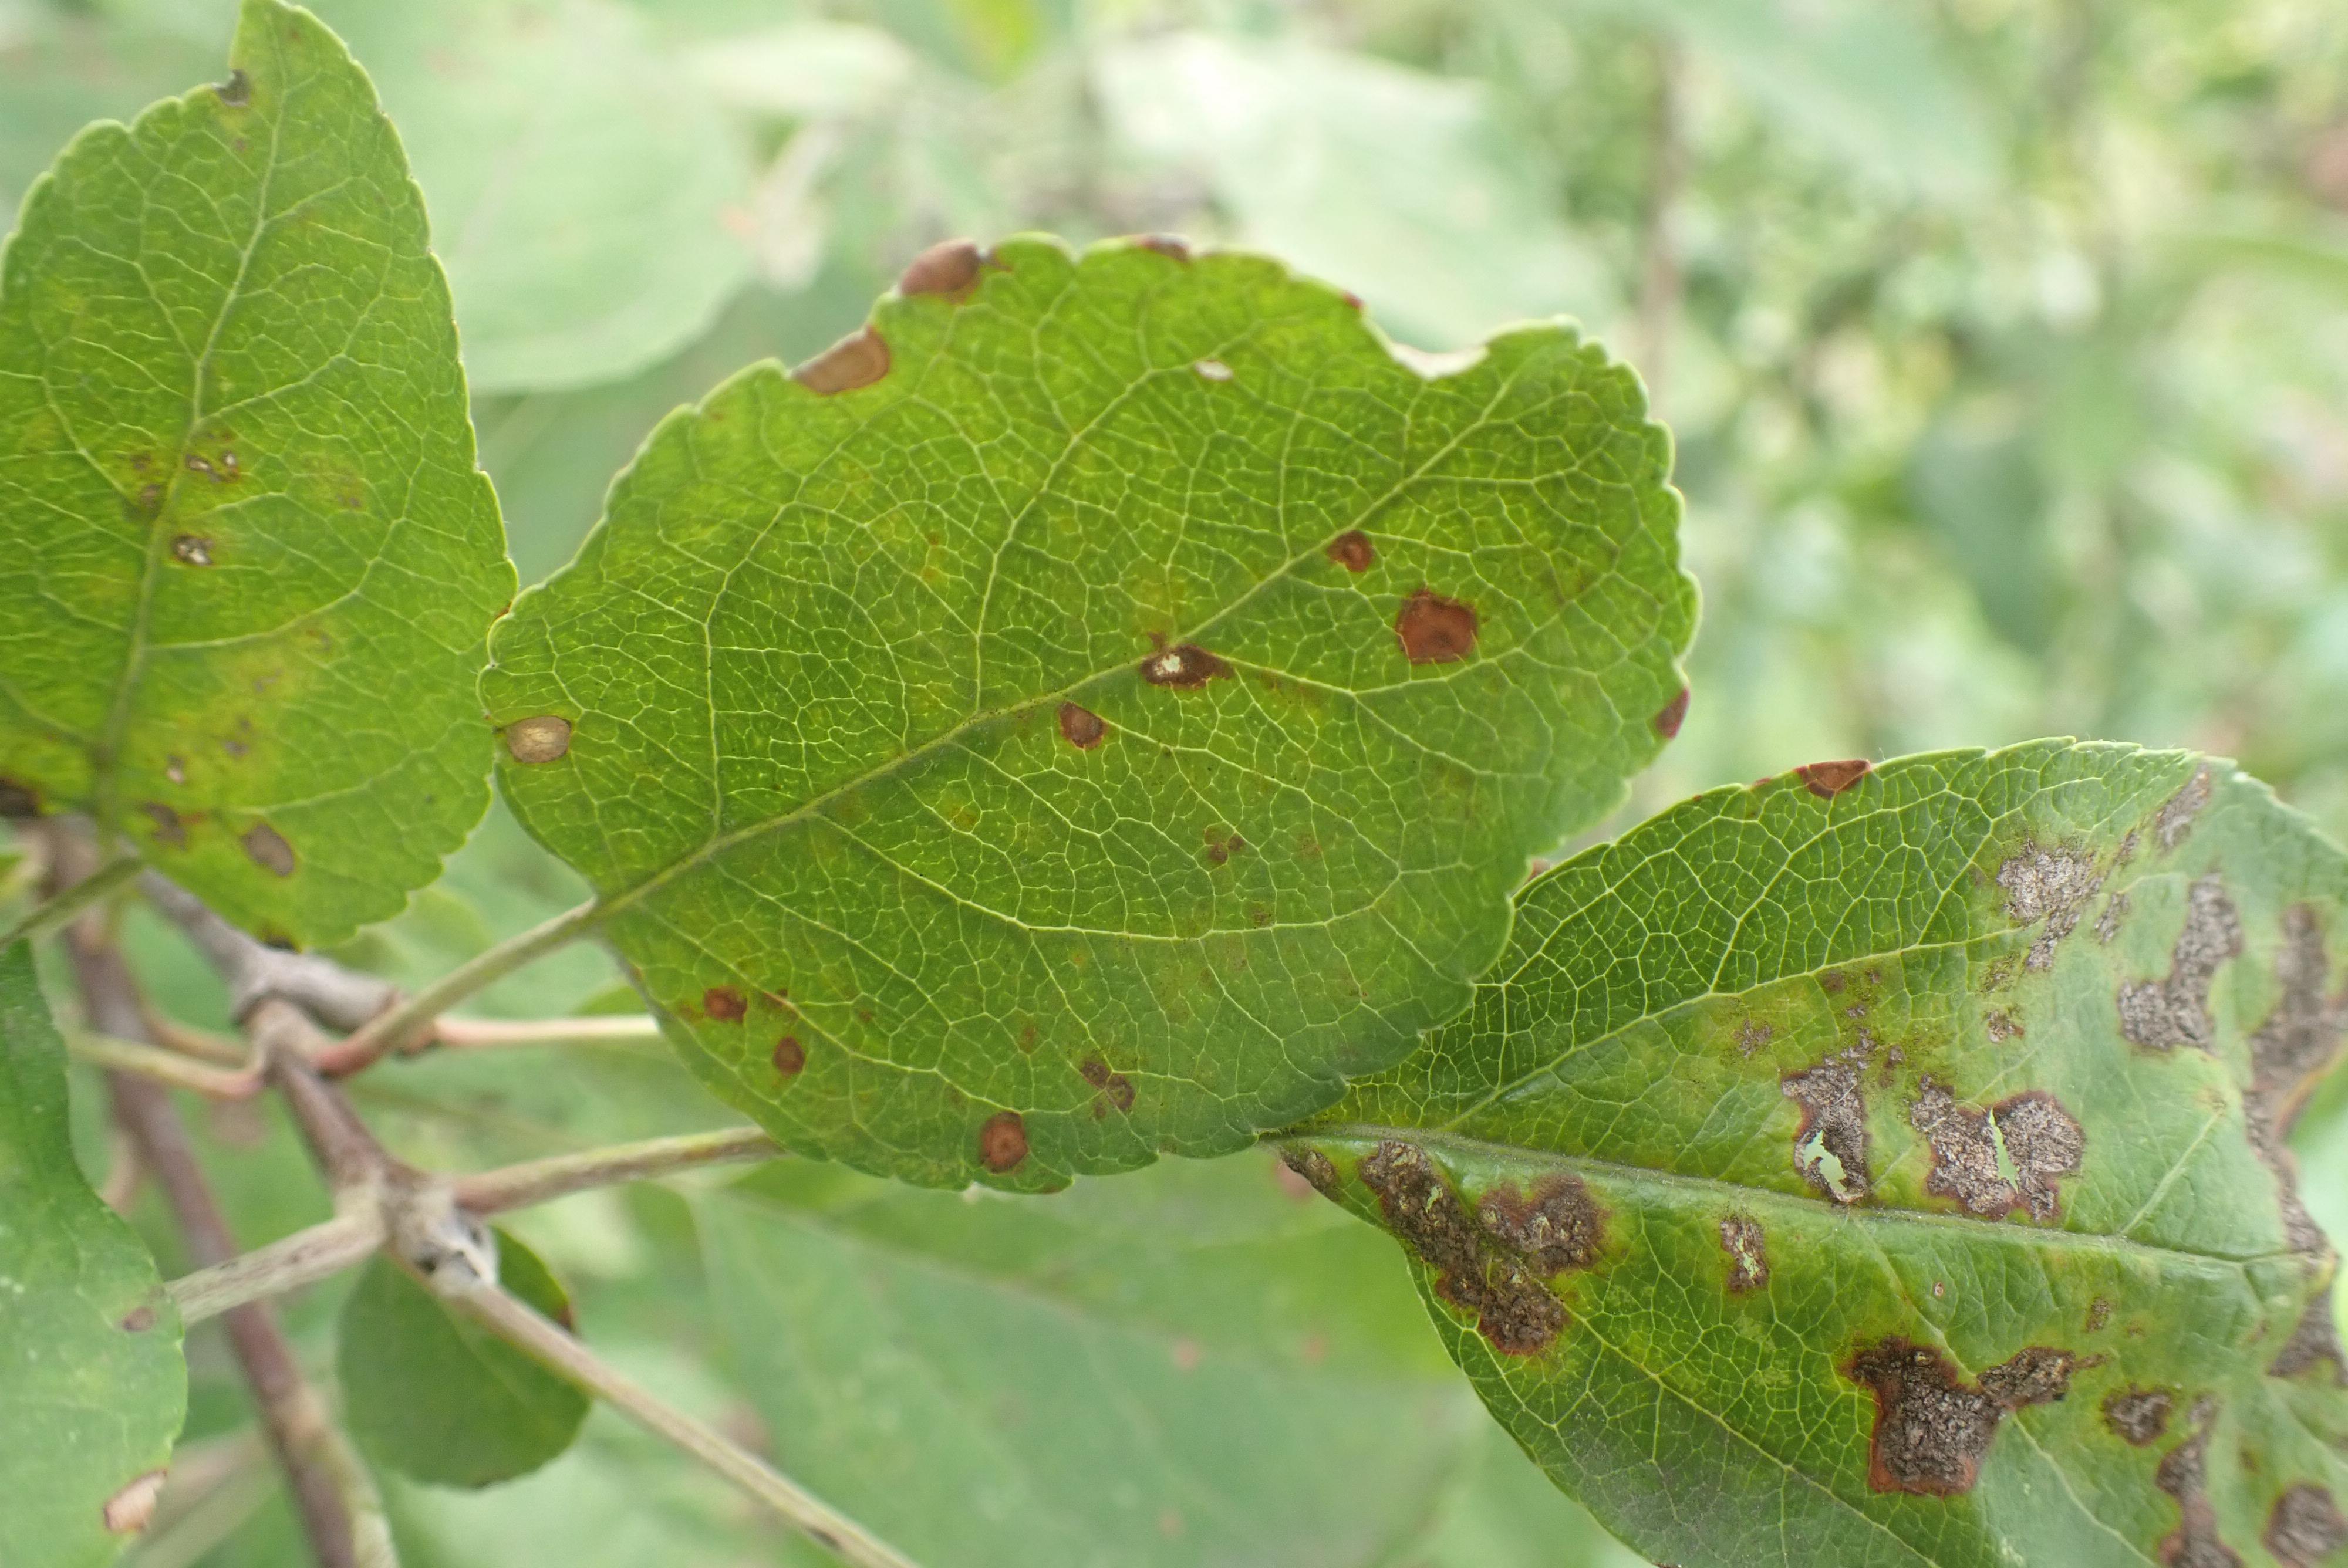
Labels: complex